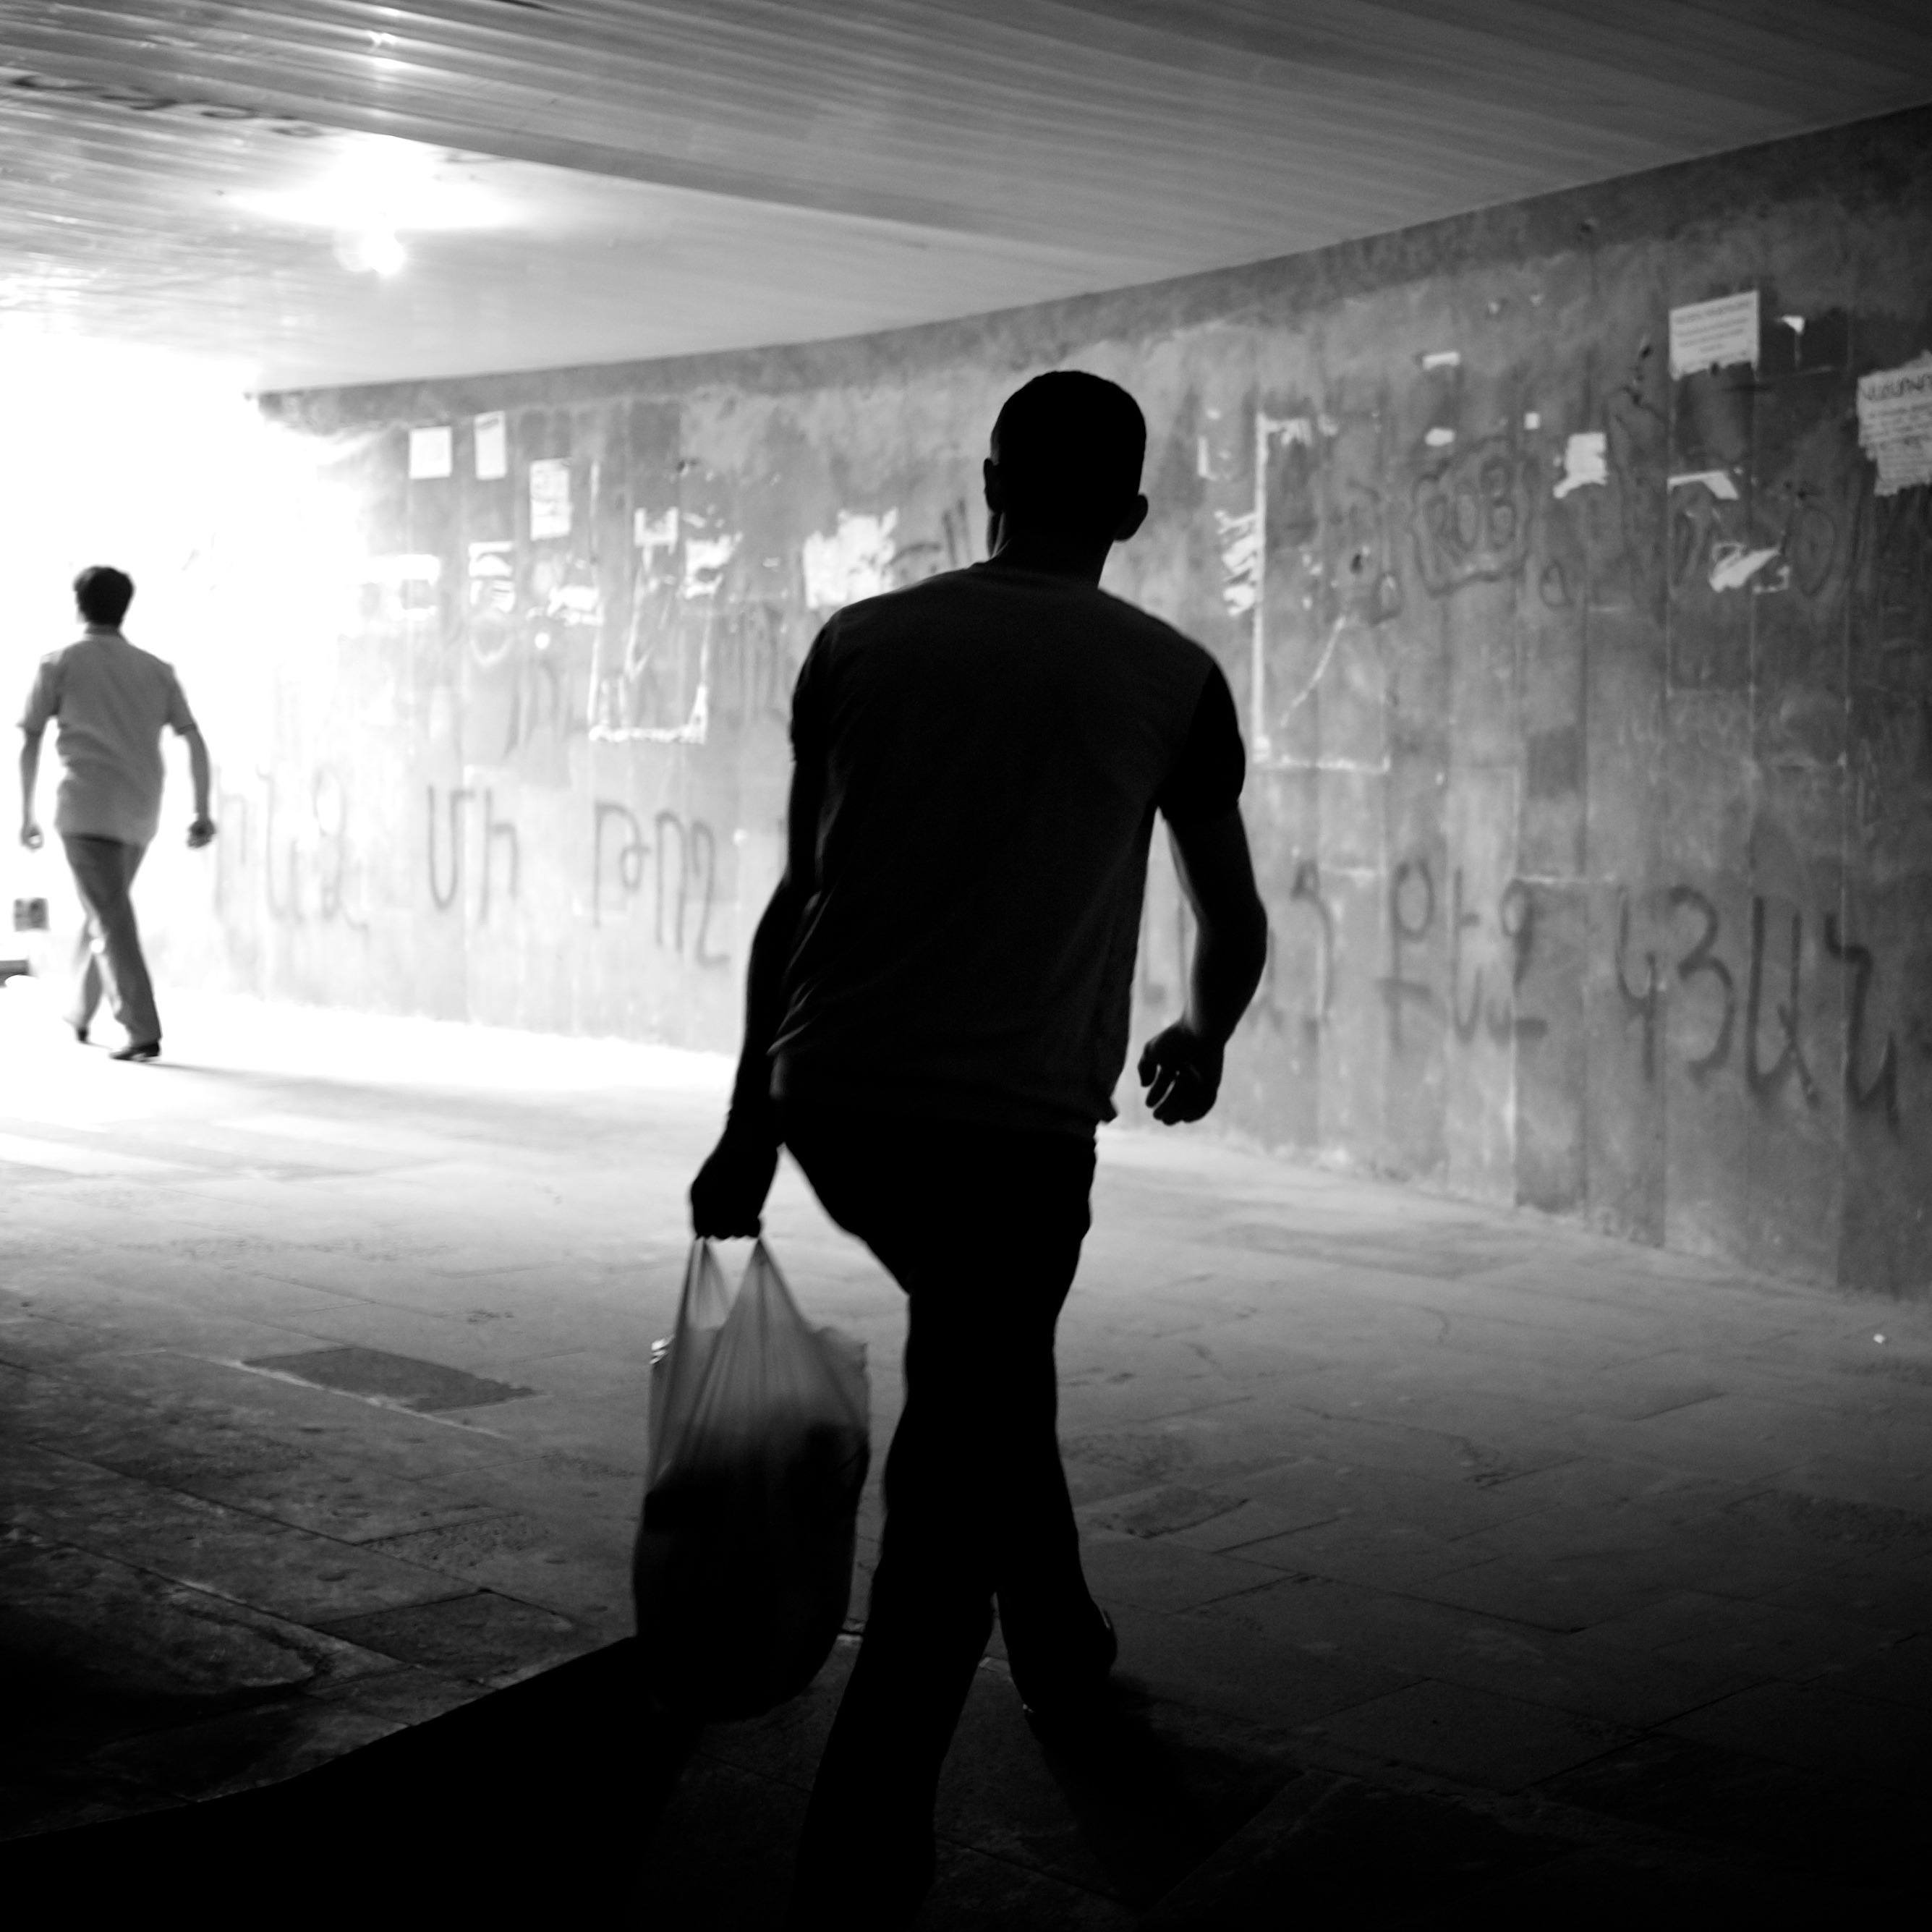
light, black and white, white, street, photography, ebook, shadow, training, darkness, black, monochrome, streetphotography, flickr, thomas, video, olympus, snapshot, omd, fuji, leica, monochrom, leuthard, hcb, thomasleuthard, streettogs, monochrome photography, film noir